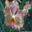
Label: orchid